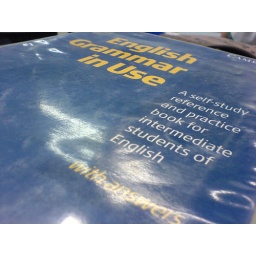
holiday ass. in this blue book